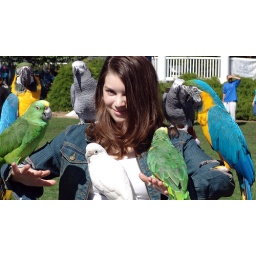
Tropical birds of many colors cluster on girl in Baker Park.